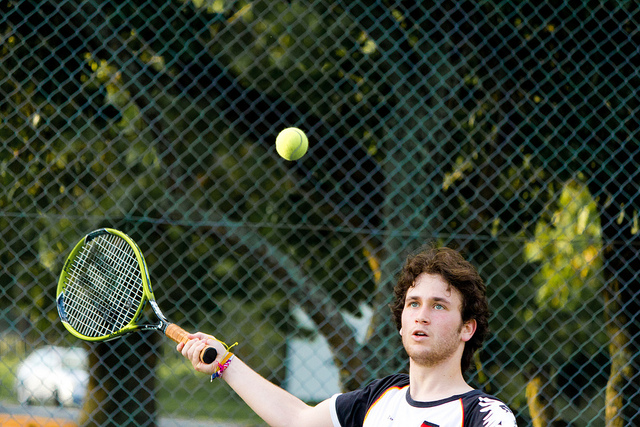
người đàn ông đang cầm vợt chơi tennis